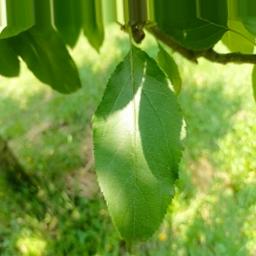
Label: Healthy